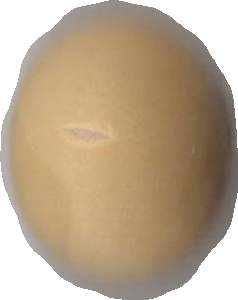
Variety: Dega